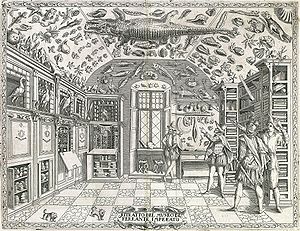
Raritetskabinet / Historie
Fold-ud indgravering fra Ferrante Imperato's Dell'Historia Naturale (Napoli 1599), den tidligst kendte illustration af en naturhistorisk kabinet.
Et raritetskabinet var en encyklopædisk samling af genstande, hvis egentlig katalogisering endnu ikke var fast defineret i renæssancen i Europa. Moderne terminologi ville katalogisere dem under naturhistorie, geologi, etnografi, arkæologi, religiøse eller historiske relikvier, kunstgenstande og antikviteter.